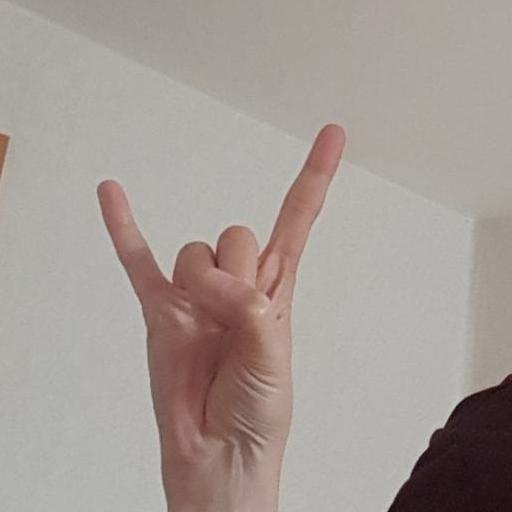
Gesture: rock